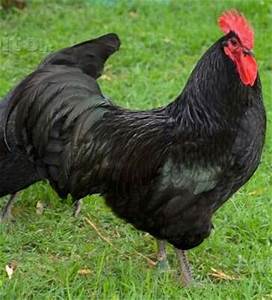
Label: chicken